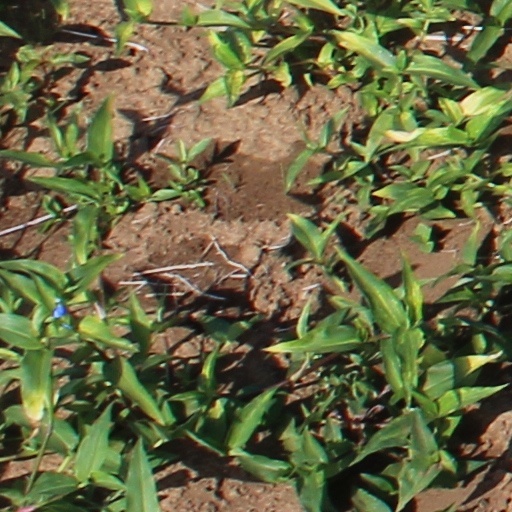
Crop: wheat